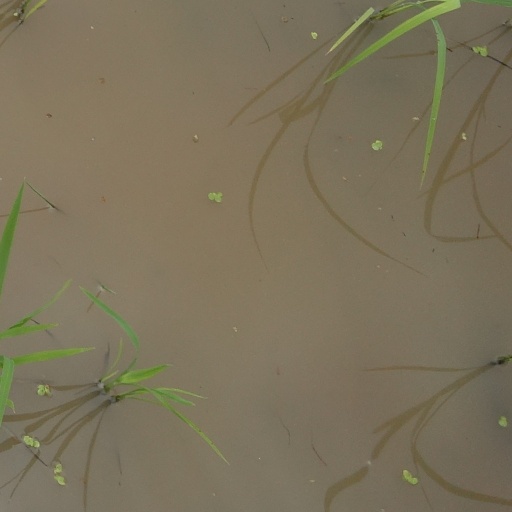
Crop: rice